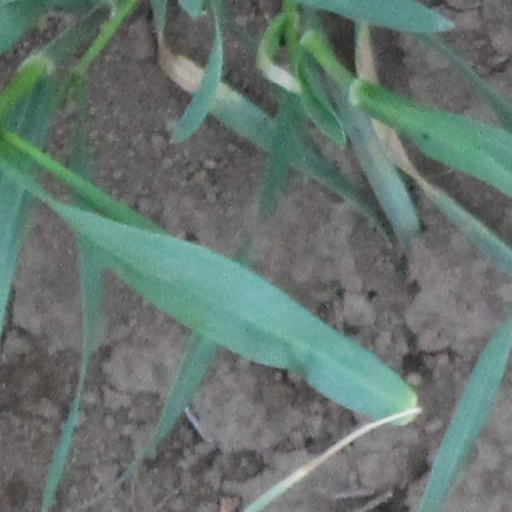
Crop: wheat